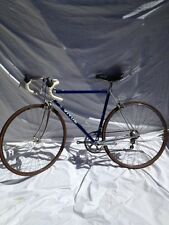
Vehicle type: Bikes